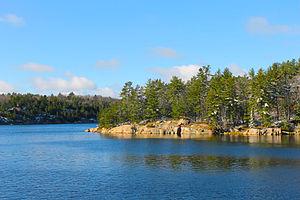
La bataille du lac Saint-Sacrement est une bataille de la guerre de la Conquête qui eut lieu le 13 mars 1758. Elle a opposé des compagnies de rangers britanniques menées par Robert Rogers à des troupes françaises et amérindiennes. La bataille a eu lieu près du lac Saint-Sacrement, qui se trouve aujourd'hui dans le nord de l'État de New York, mais qui était alors dans la zone frontalière entre la province britannique de New York et la province du Canada, en Nouvelle-France.